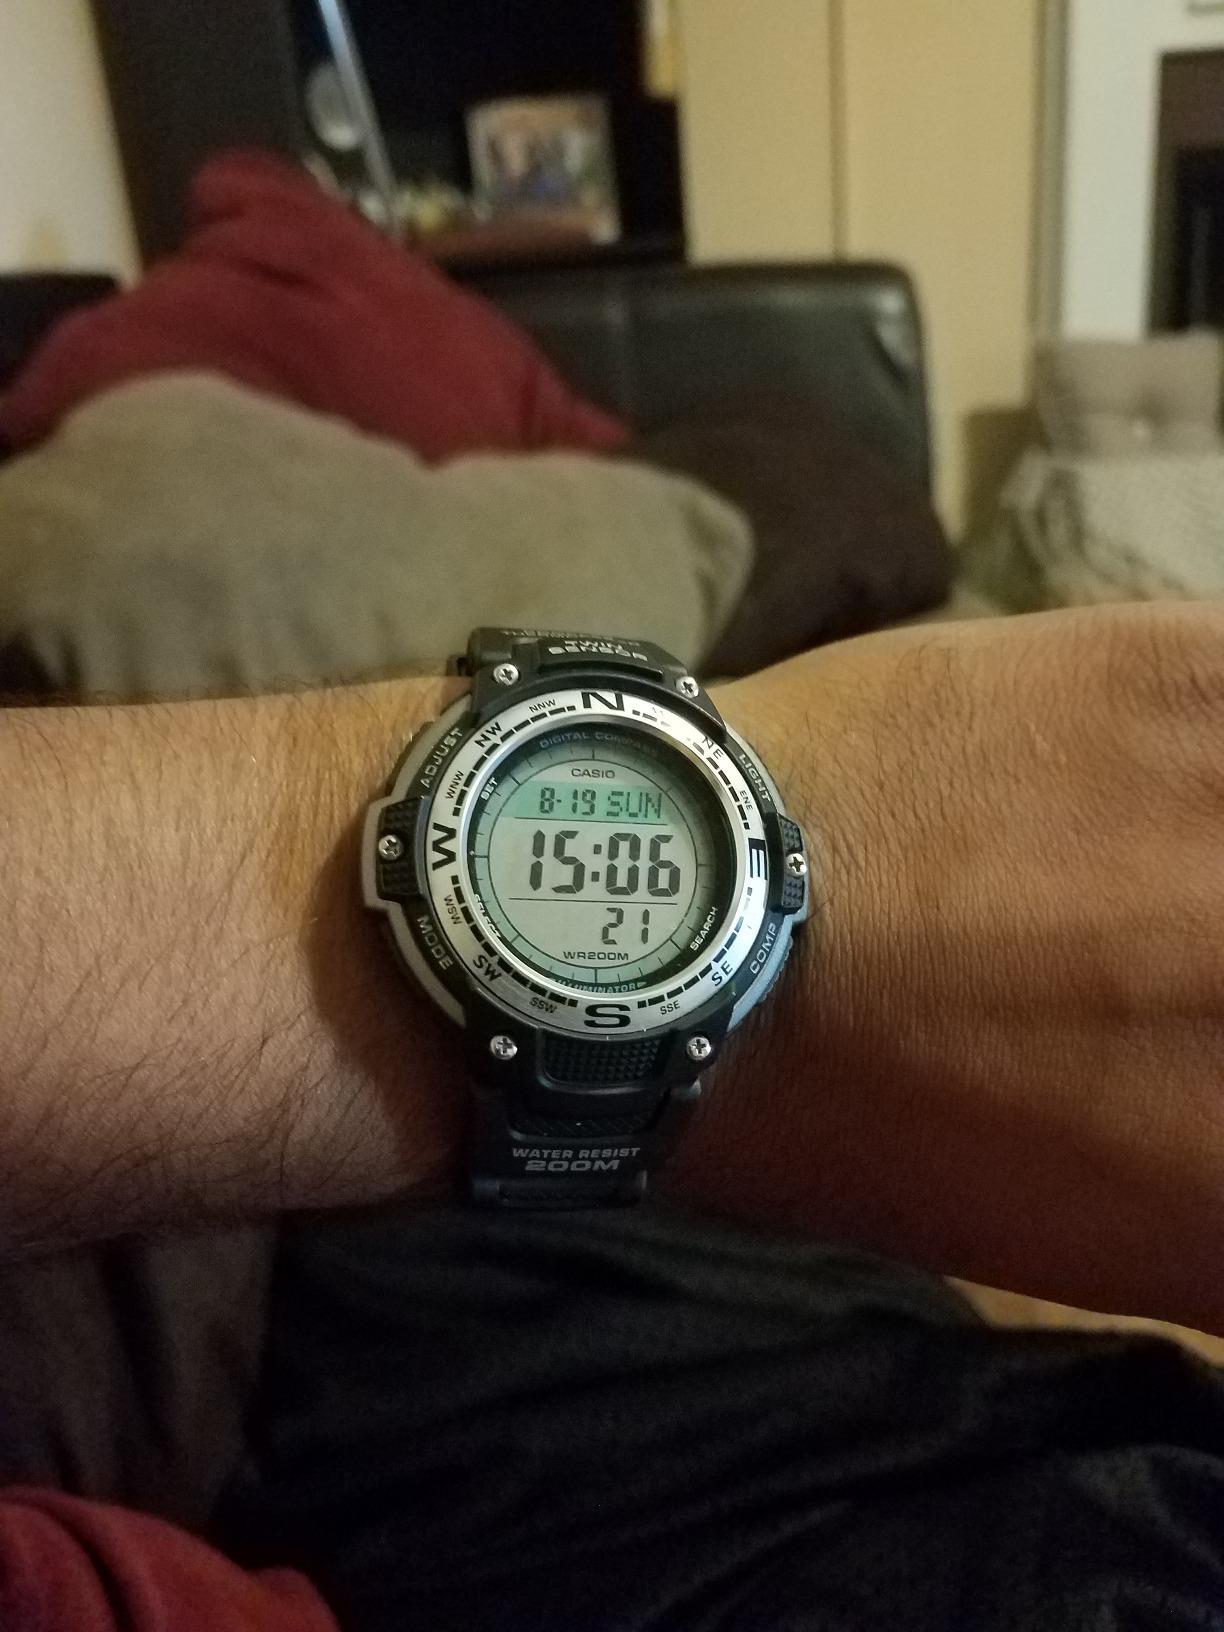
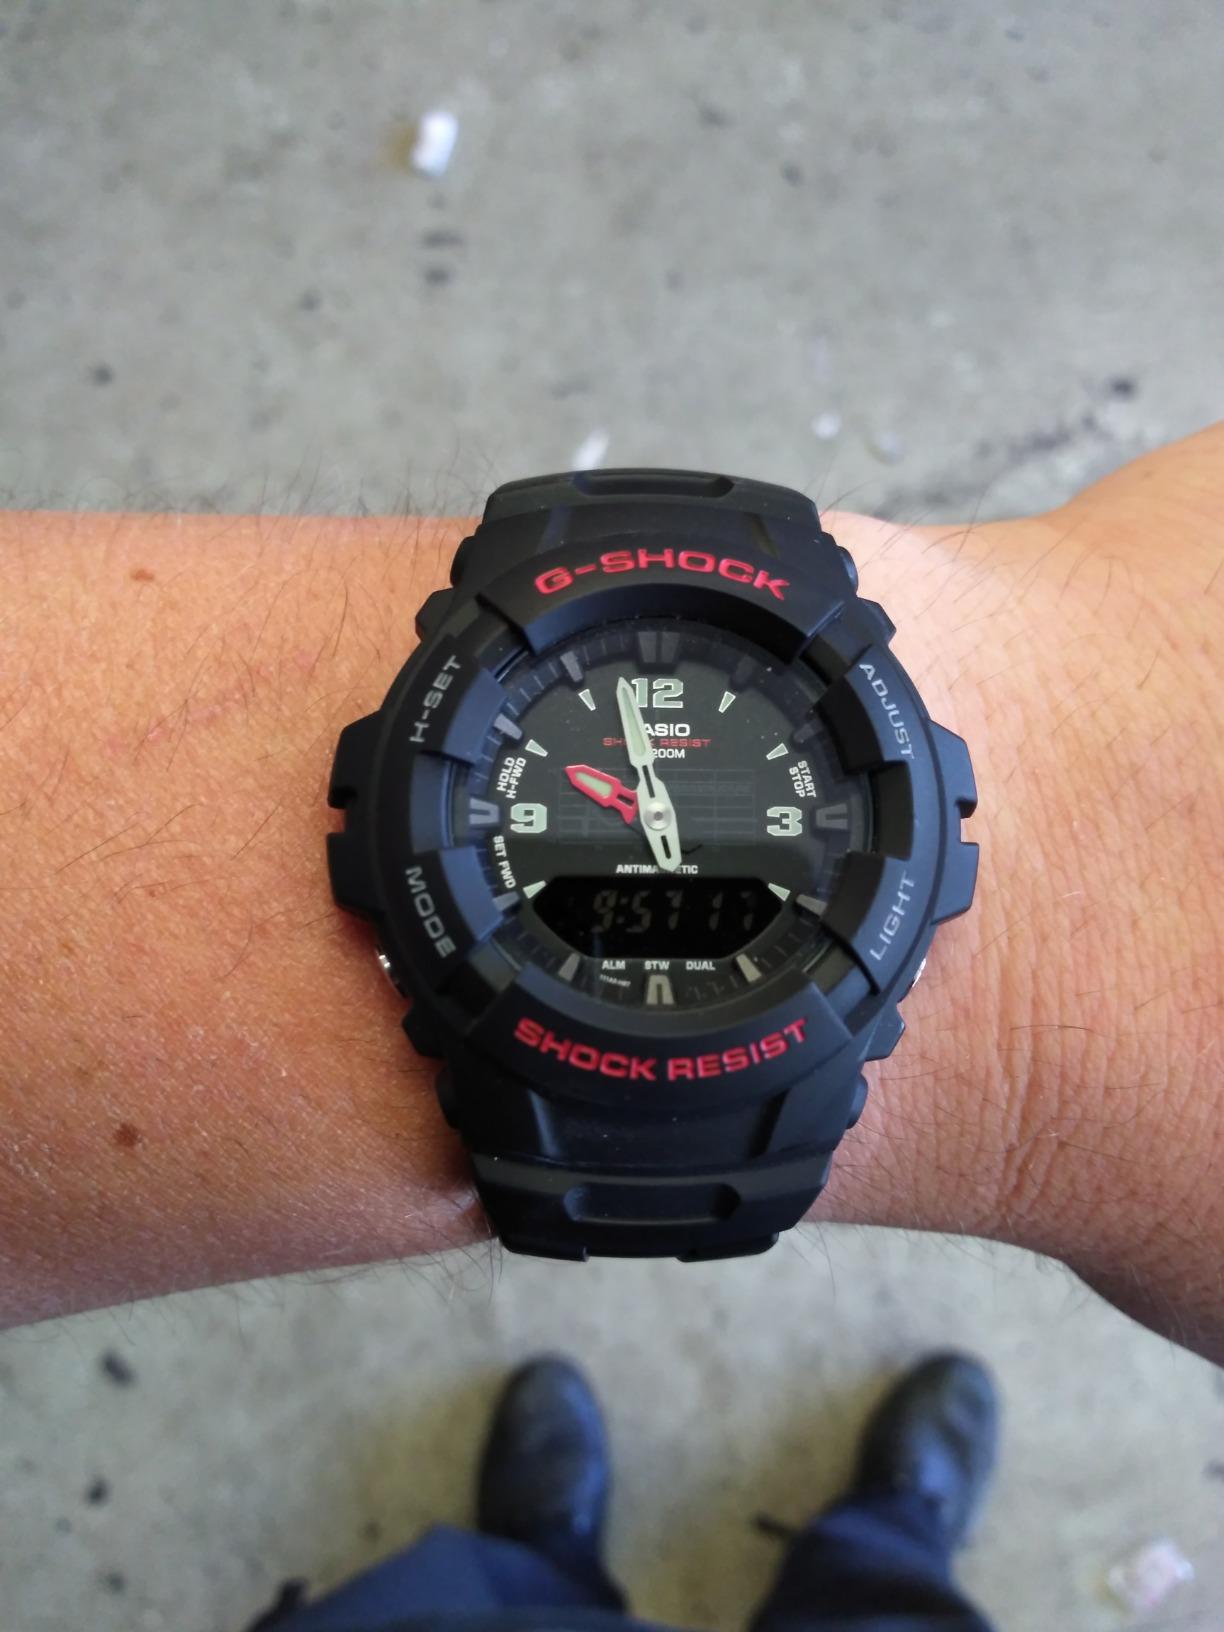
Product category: accessories_watch
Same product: no